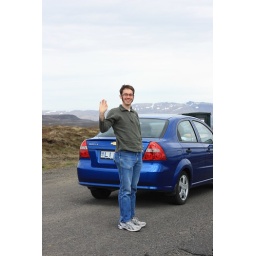
hitting the road in our cute rental